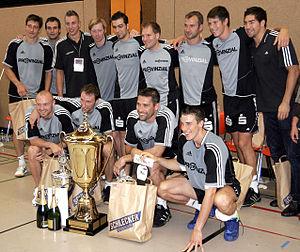
Le Turnverein Hassee-Winterbek e.V. est un club omnisports basé à Kiel en Allemagne. Sa section la plus prestigieuse est le club de handball masculin entraîné par l'Islandais Alfreð Gíslason et qui participe à la Bundesliga. Le club possède le palmarès le plus important dans les trois compétitions d'Allemagne : 21 titres de champion d'Allemagne, 11 coupes d'Allemagne et 9 Supercoupes d'Allemagne.